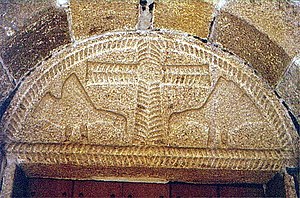
Balle Kirke
Tympanon over sydportalen
Balle Kirke, Tympanon over sydportalen
Balle kirke ligger i Balle Sogn i det tidligere Hids Herred, Viborg Amt, nu Silkeborg Kommune Region Midtjylland. Kor og skib er opført i 1100-tallet af fint tilhugne kvadersten over skråkantsokkel. I kirkens nordvæg kan man stadig se oprindelige vinduer. Nord og sydportal er bevaret, den nordre i tilmuret tilstand. Skibets vestende er formodentlig forlænget i sengotisk tid, en rem i gulvet markerer den tidligere vestgavl. Kirken har haft tårn, som i 1703 var så forfaldent, at det blev erstattet med det nuværende klokketårn over skibets vestende. I sengotisk tid har man opført et våbenhus foran sydportalen. Kirken gennemgik en større restaurering 1955-57.